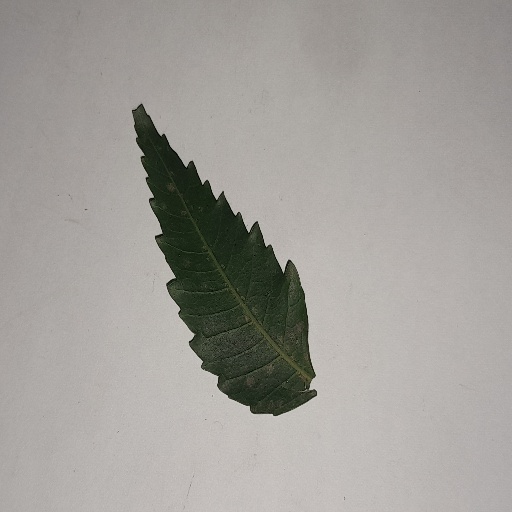
Species: Neem
Leaf condition: Powdery Mildew